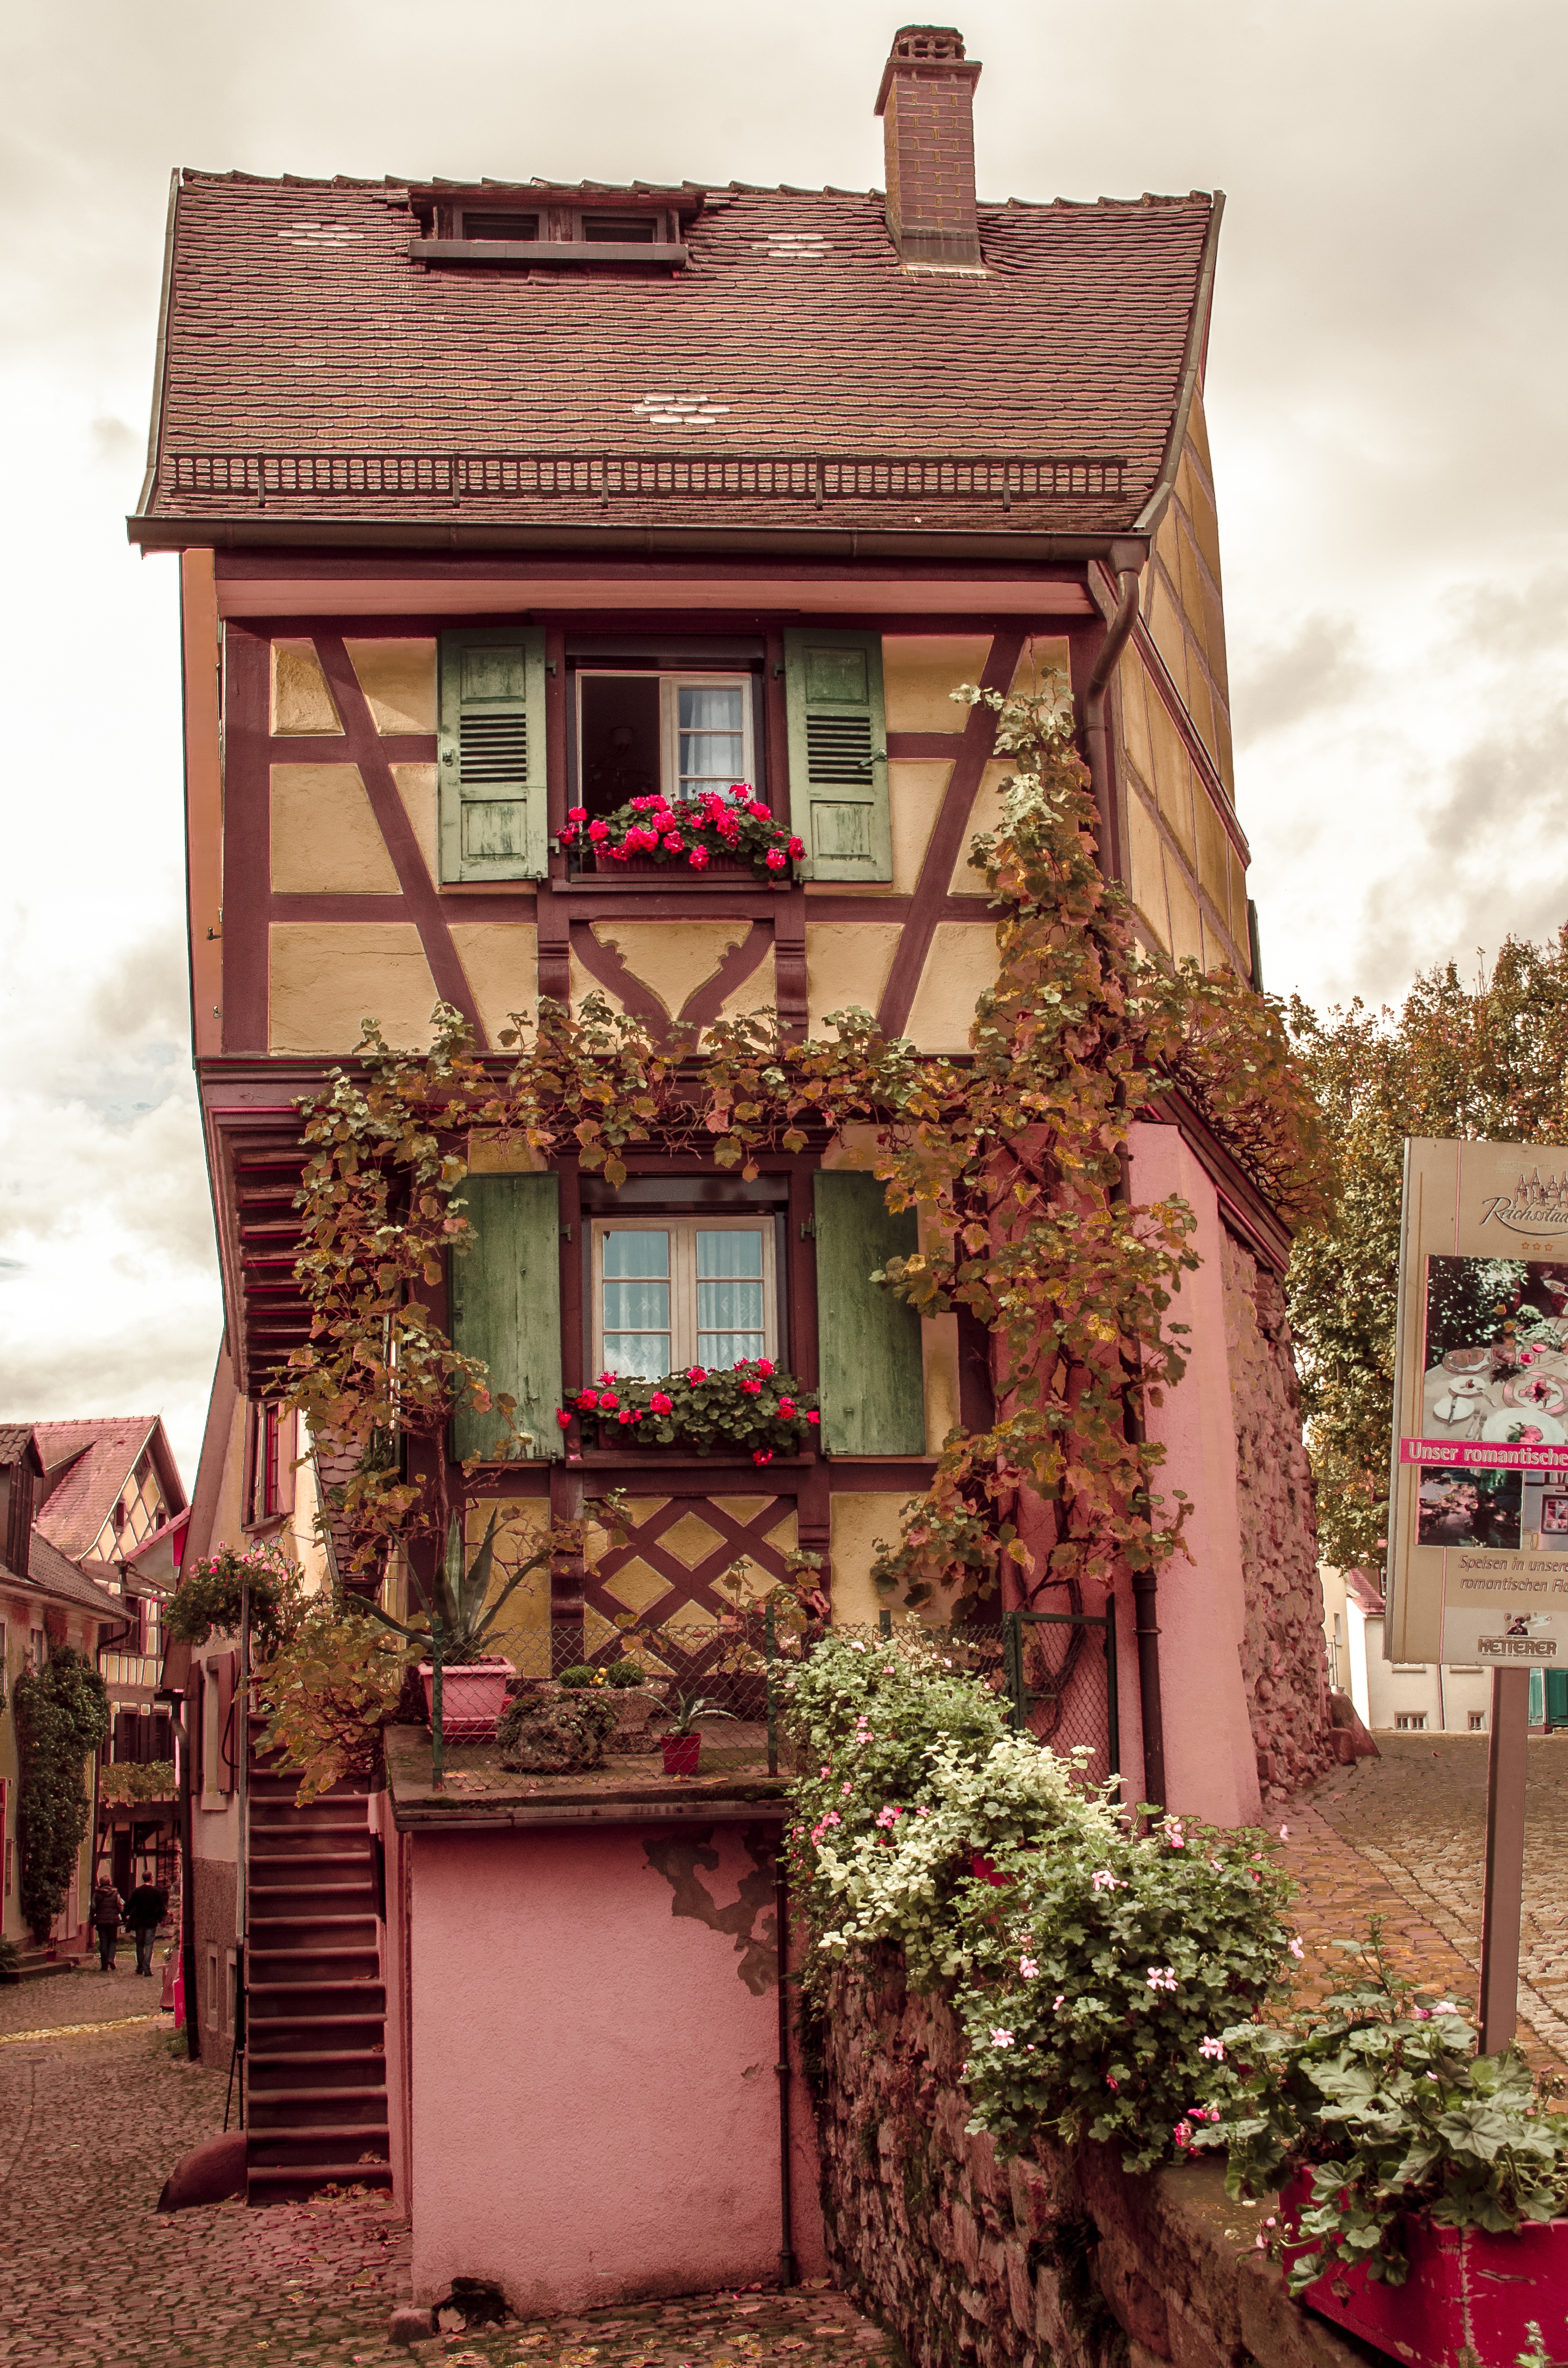
architecture, house, town, old, home, travel, color, facade, gengenbach, fachwerkhaus, truss